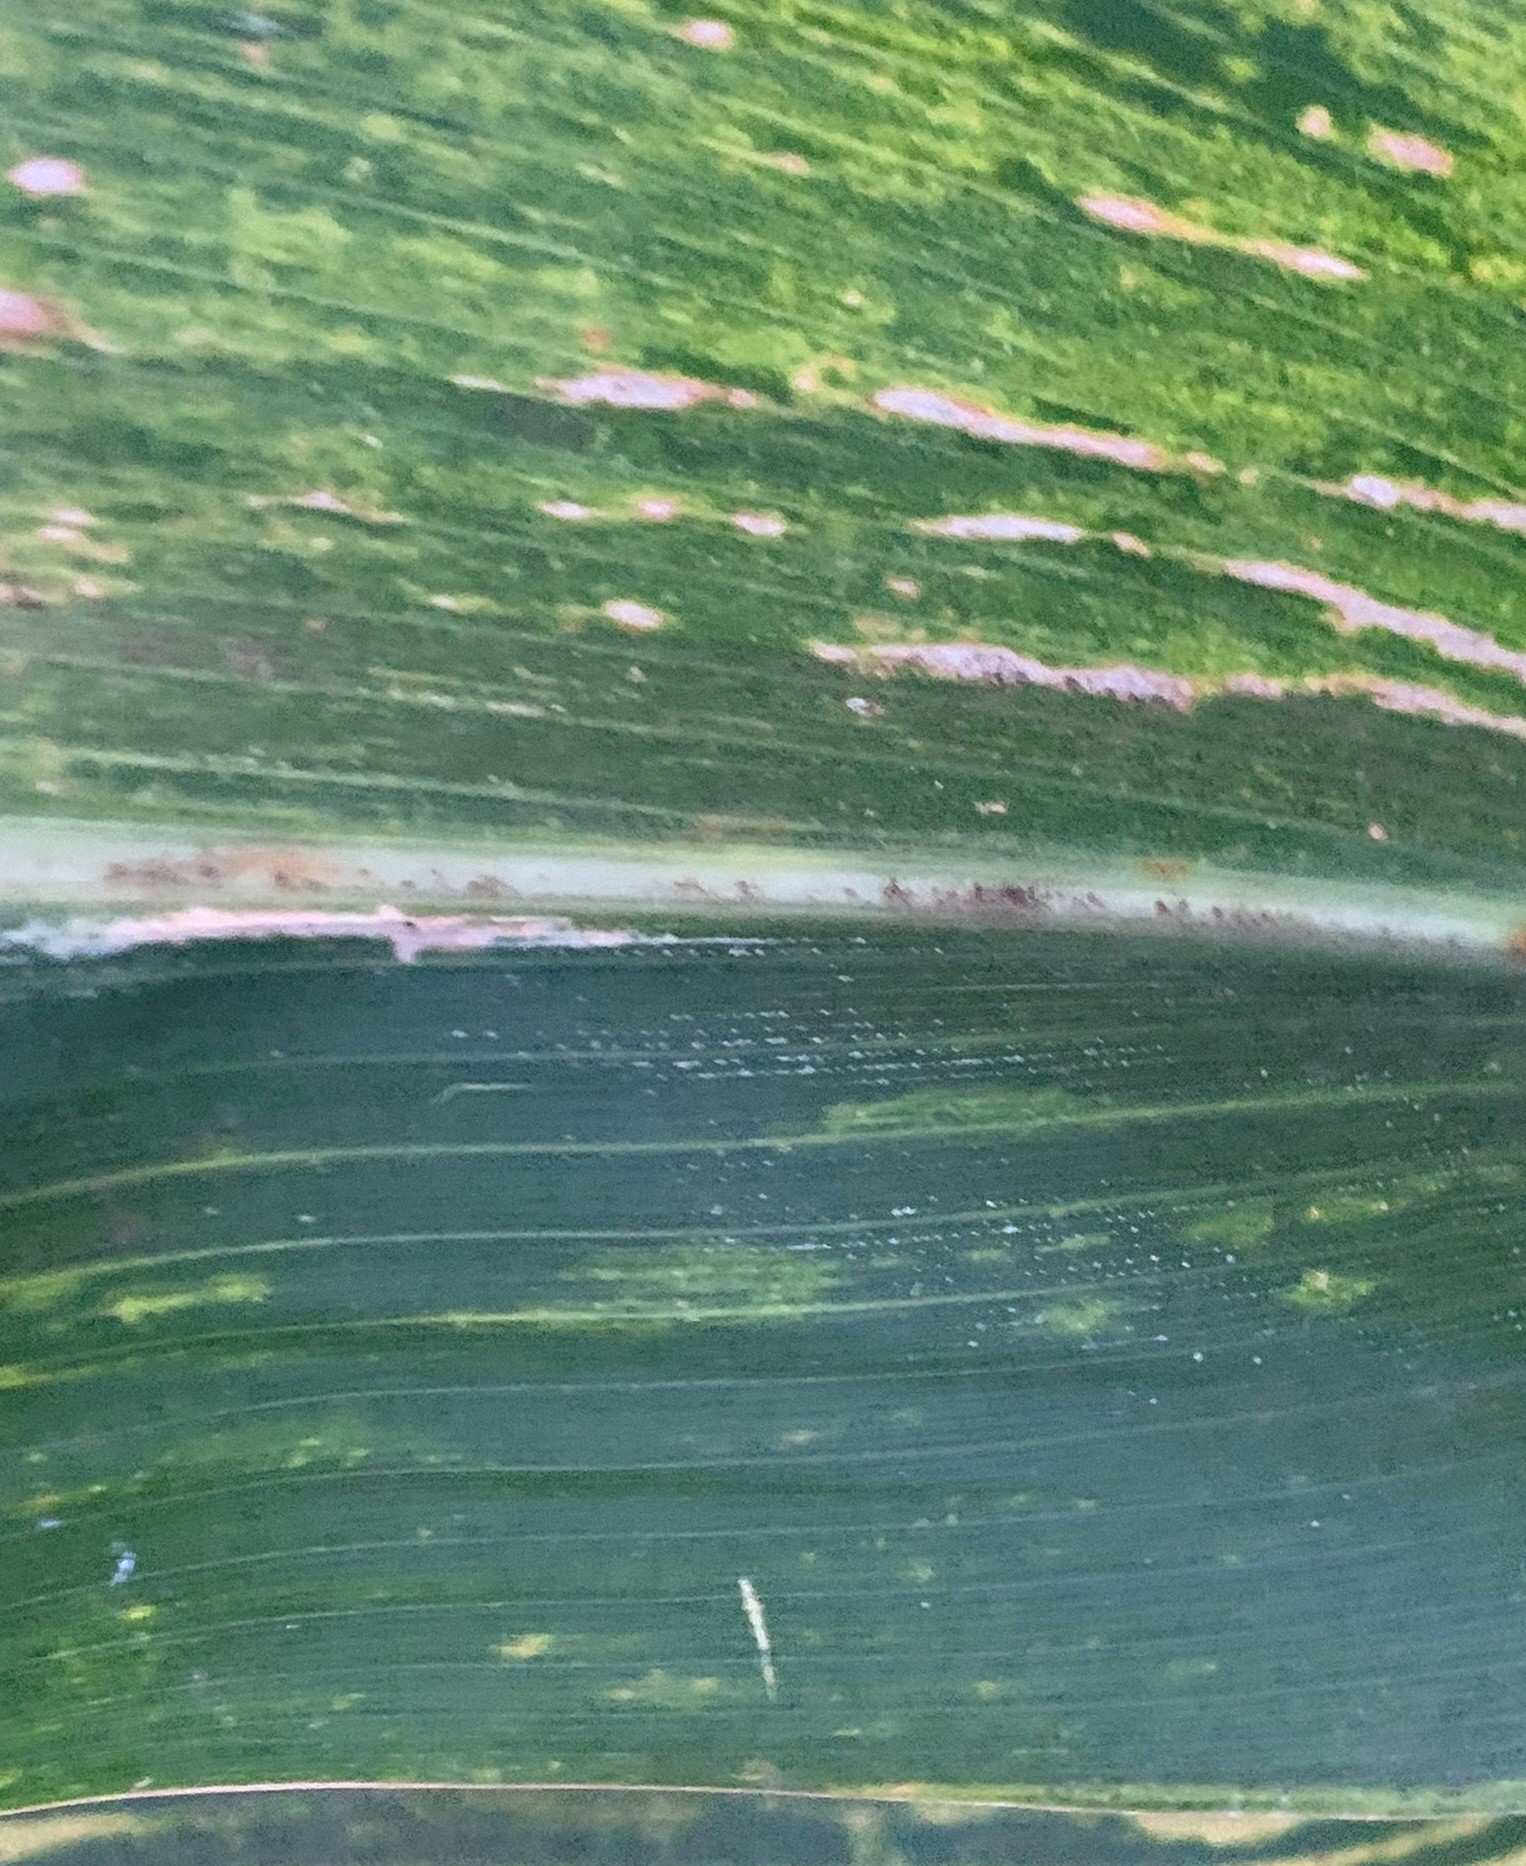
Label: MLN